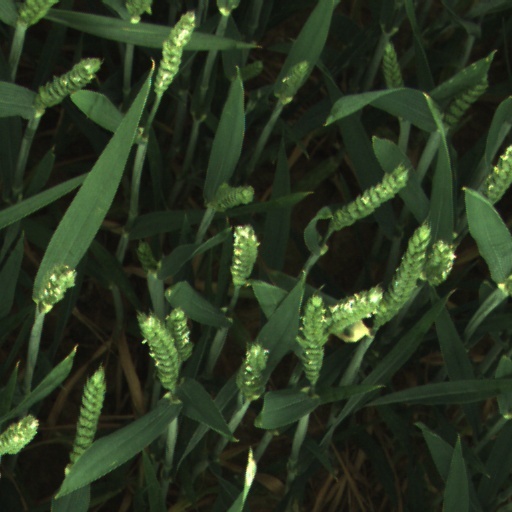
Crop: wheat